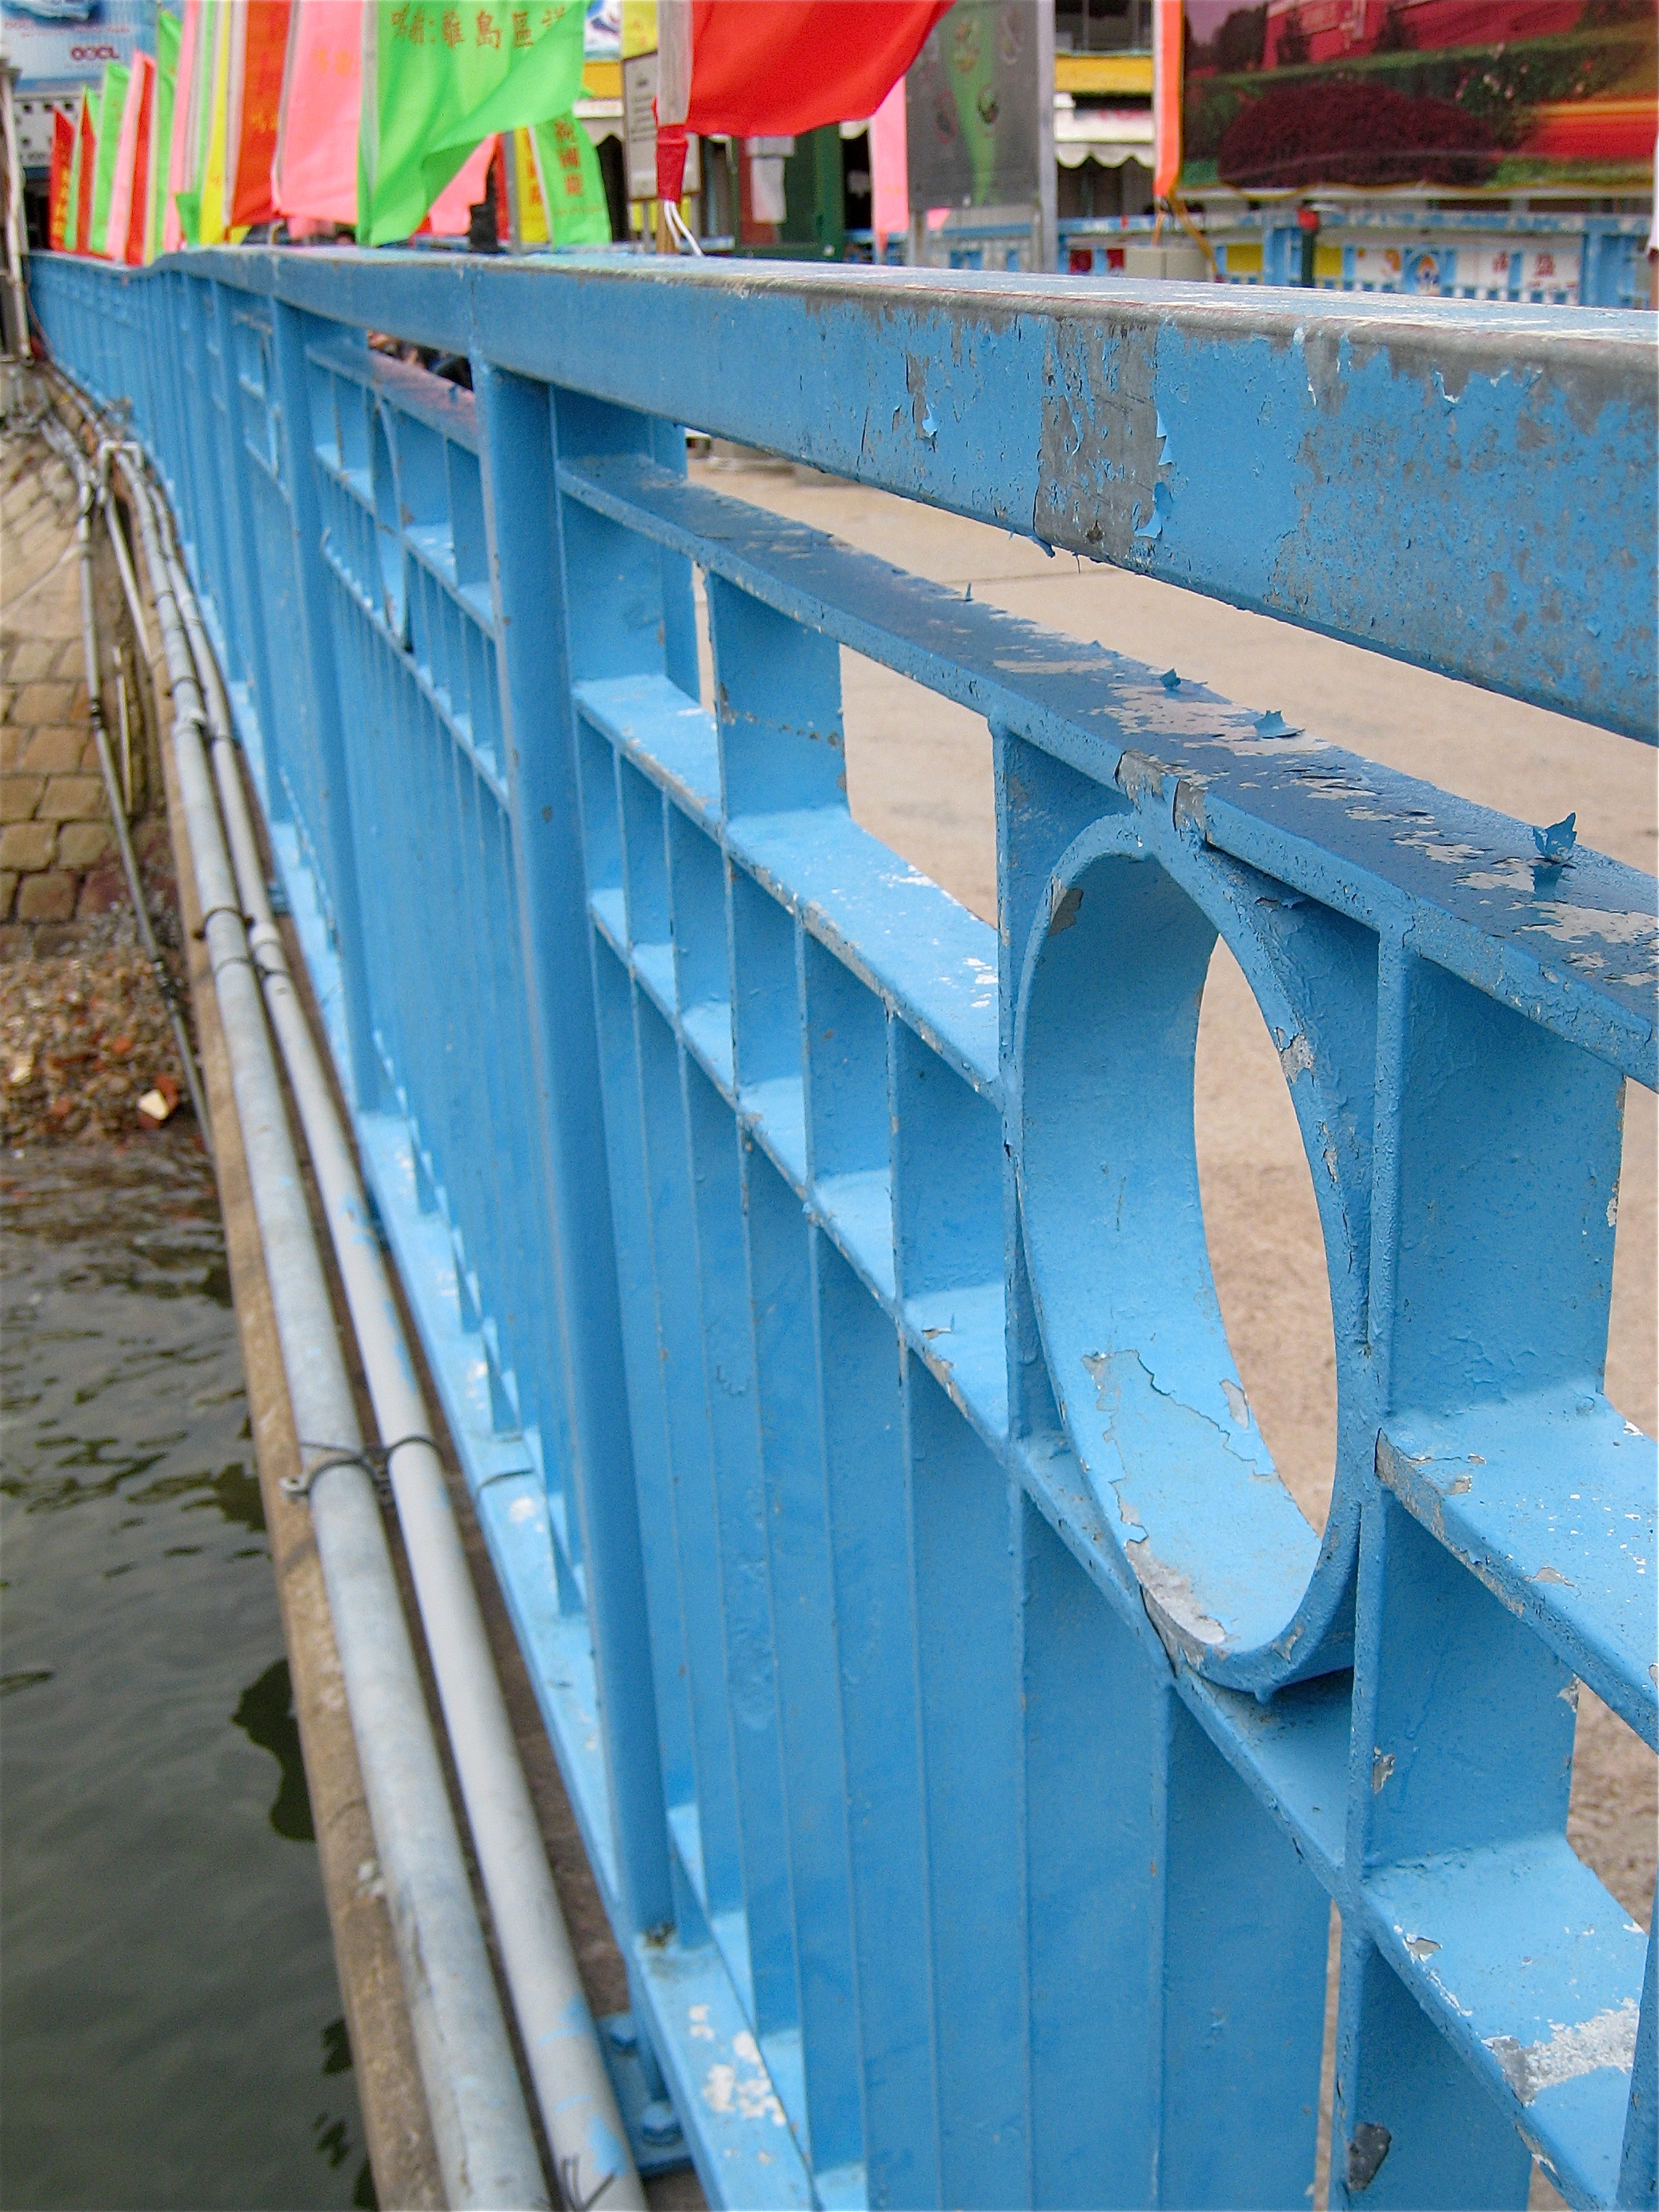
wood, boat, vehicle, blue, hongkong, lamma